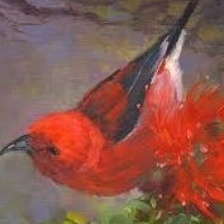
Species: APAPANE
Scientific name: HIMATIONE SANGUINEA